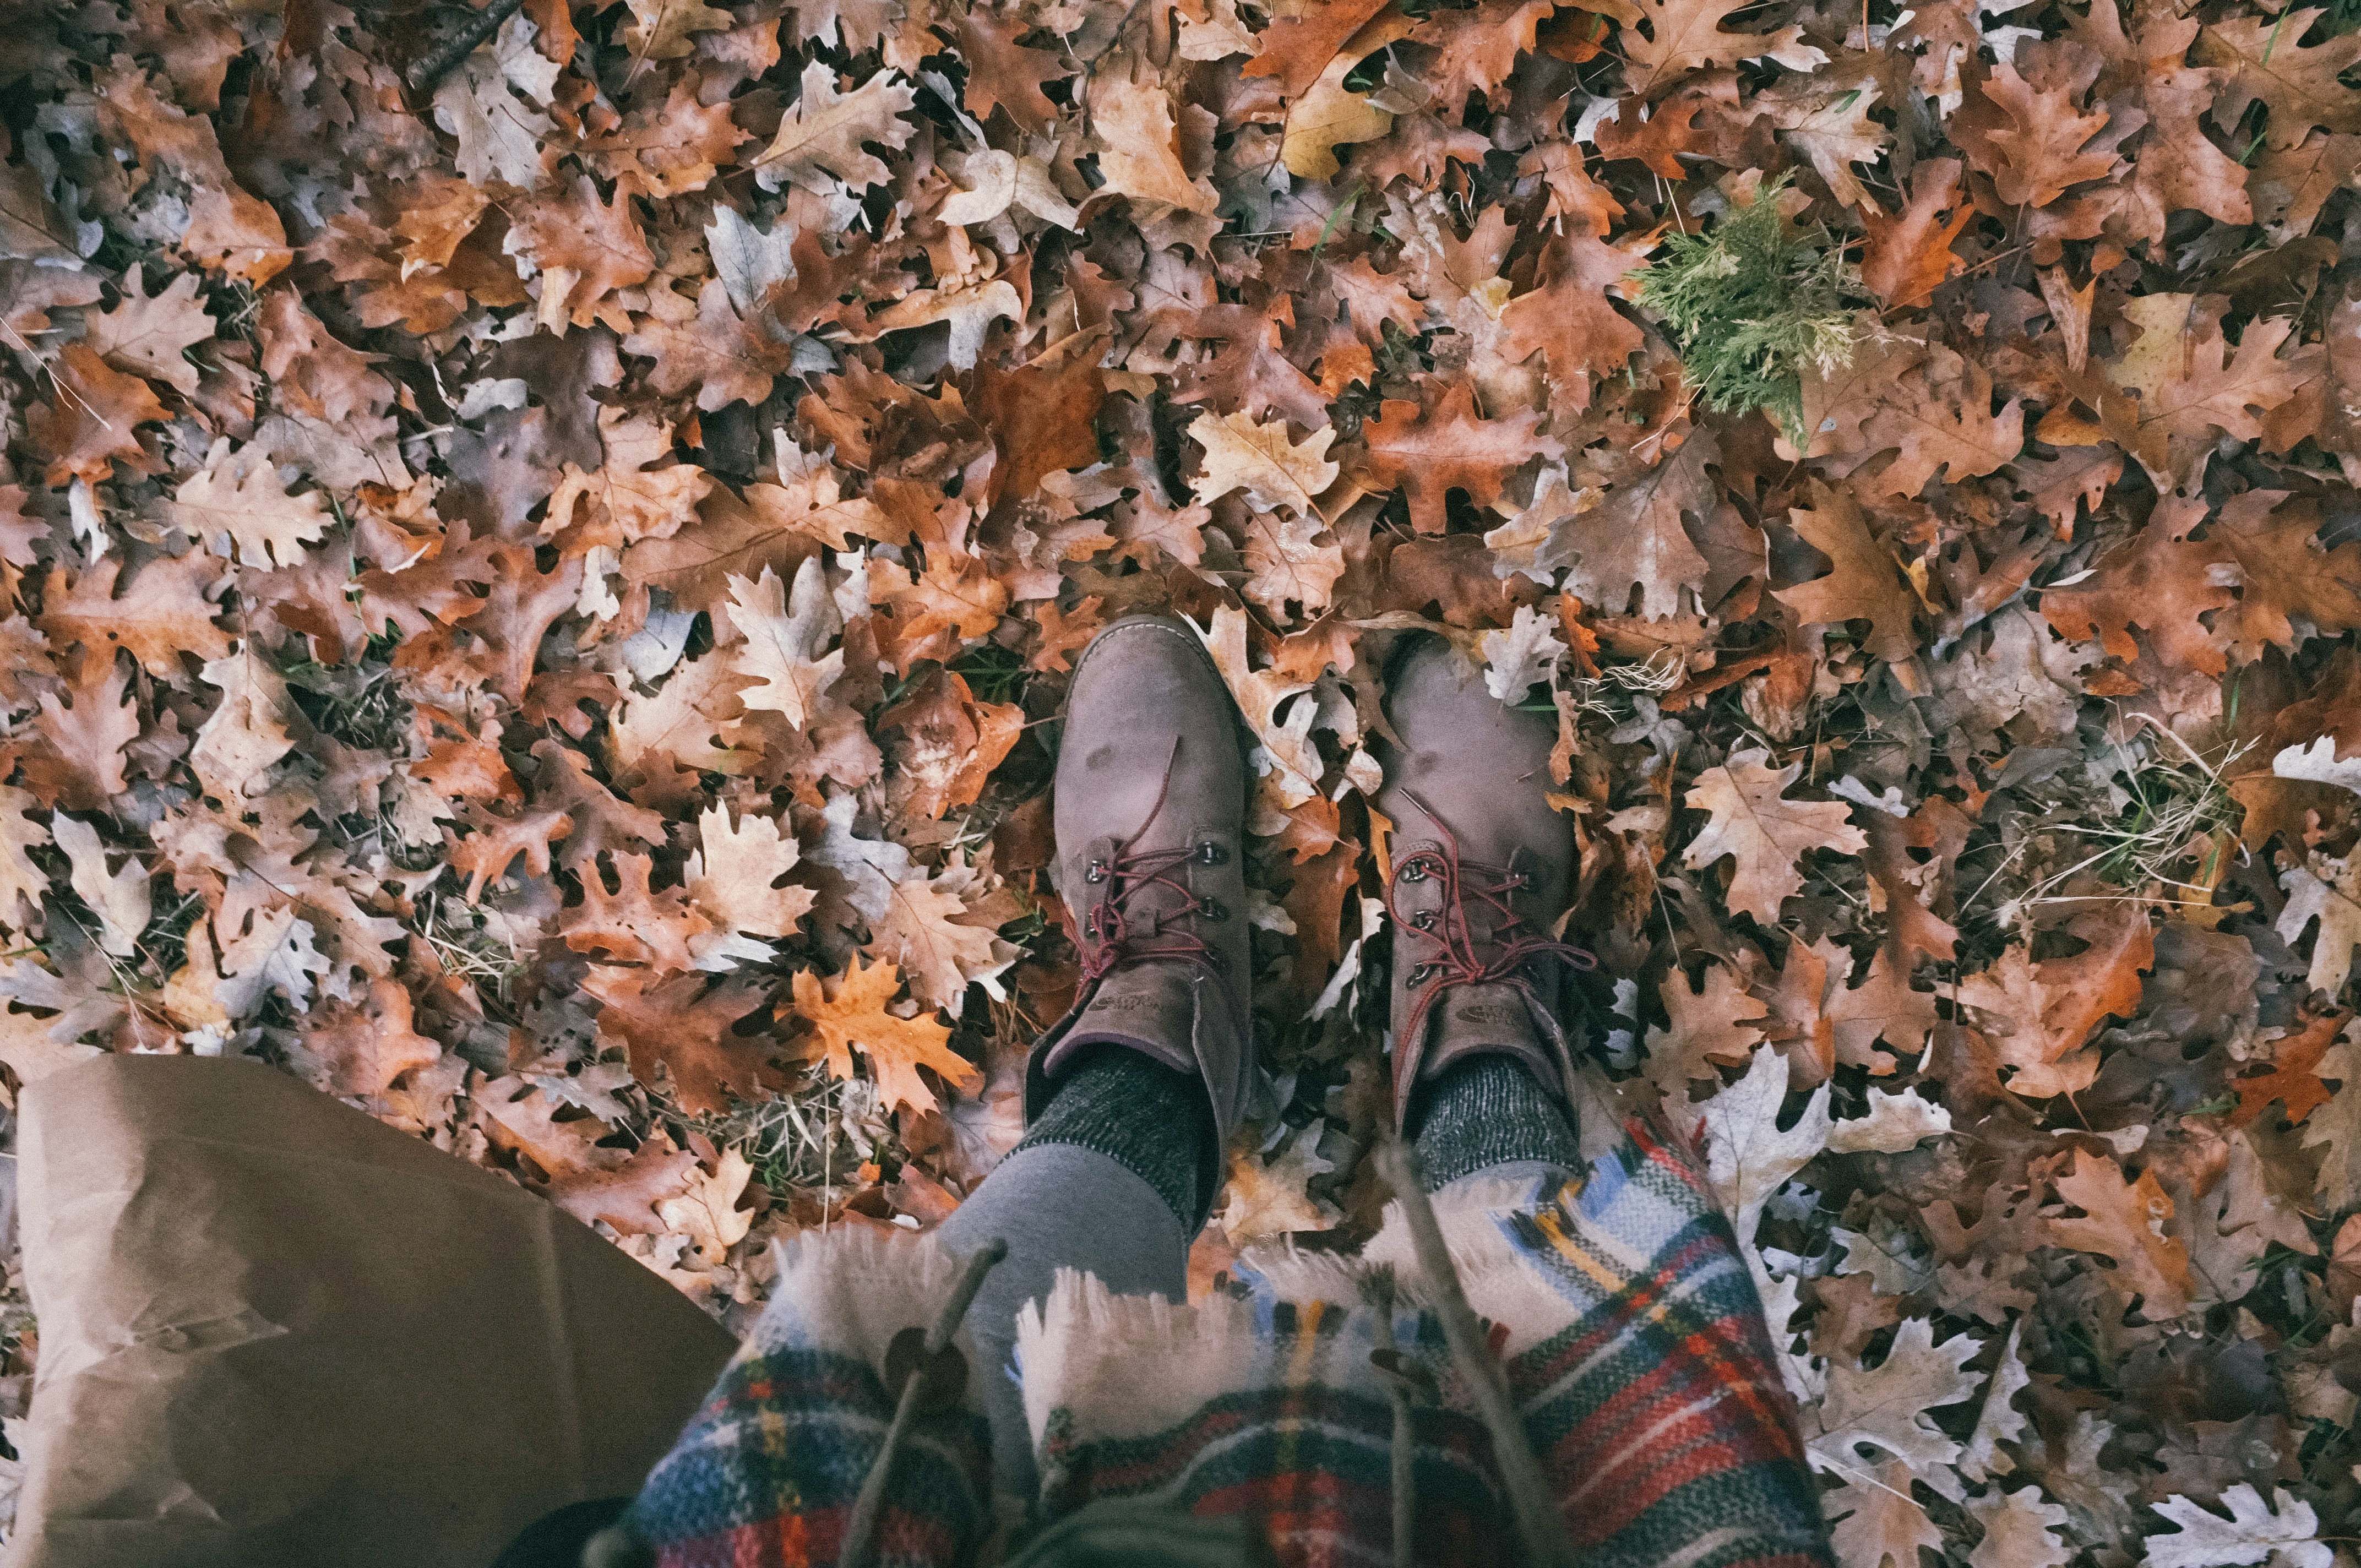
people, crowd, autumn